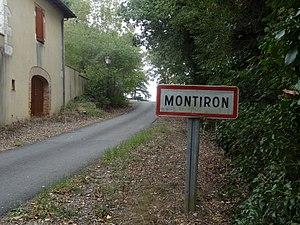
Entrée ouest de Montiron.
Montiron est une commune française située dans le département du Gers en région Occitanie.